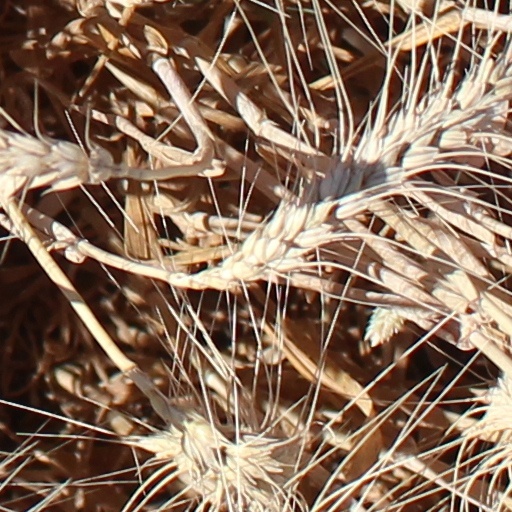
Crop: wheat